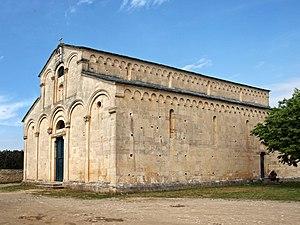
La Cathédrale de Nebbio située à Saint-Florent dans le département de Haute-Corse a été le siège du diocèse de Nebbio jusqu'en 1789, date de sa suppression et de son rattachement au diocèse d'Ajaccio.
Rosolo ou Olmeta est une ancienne piève de Corse. Située dans le nord-est de l'île, elle relevait de la province du Nebbio sur le plan civil et du diocèse de Nebbio sur le plan religieux.